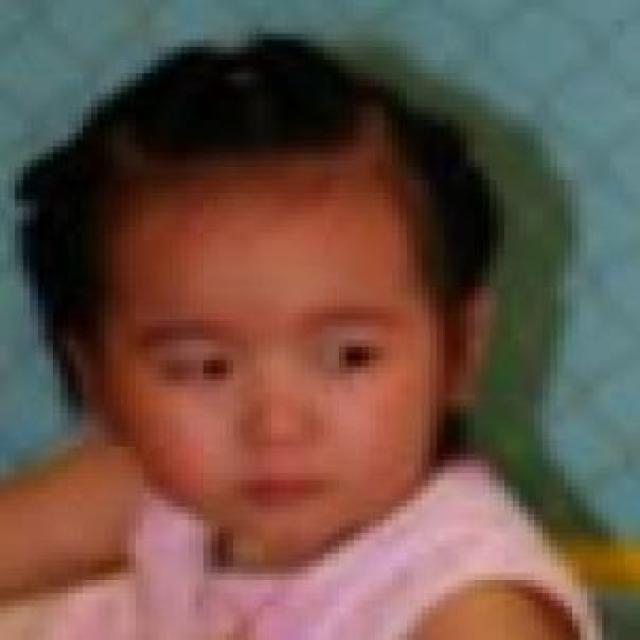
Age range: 0-12